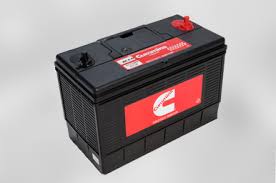
Waste category: battery